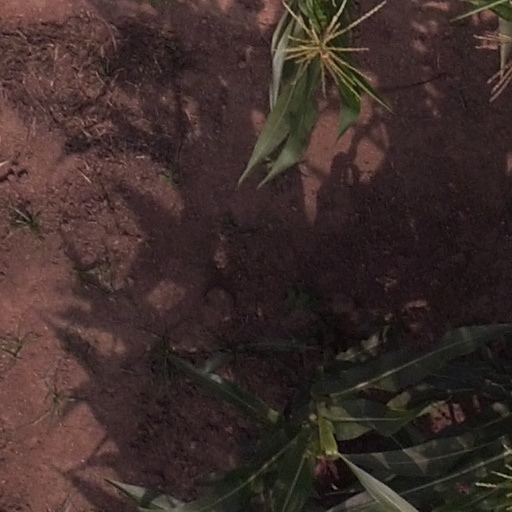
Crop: maize; corn